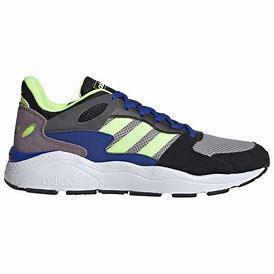
Brand: Adidas
Model: Crazychaos